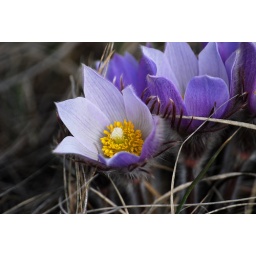
These plants really have it tough breaking through the old dead grass in freezing weather.